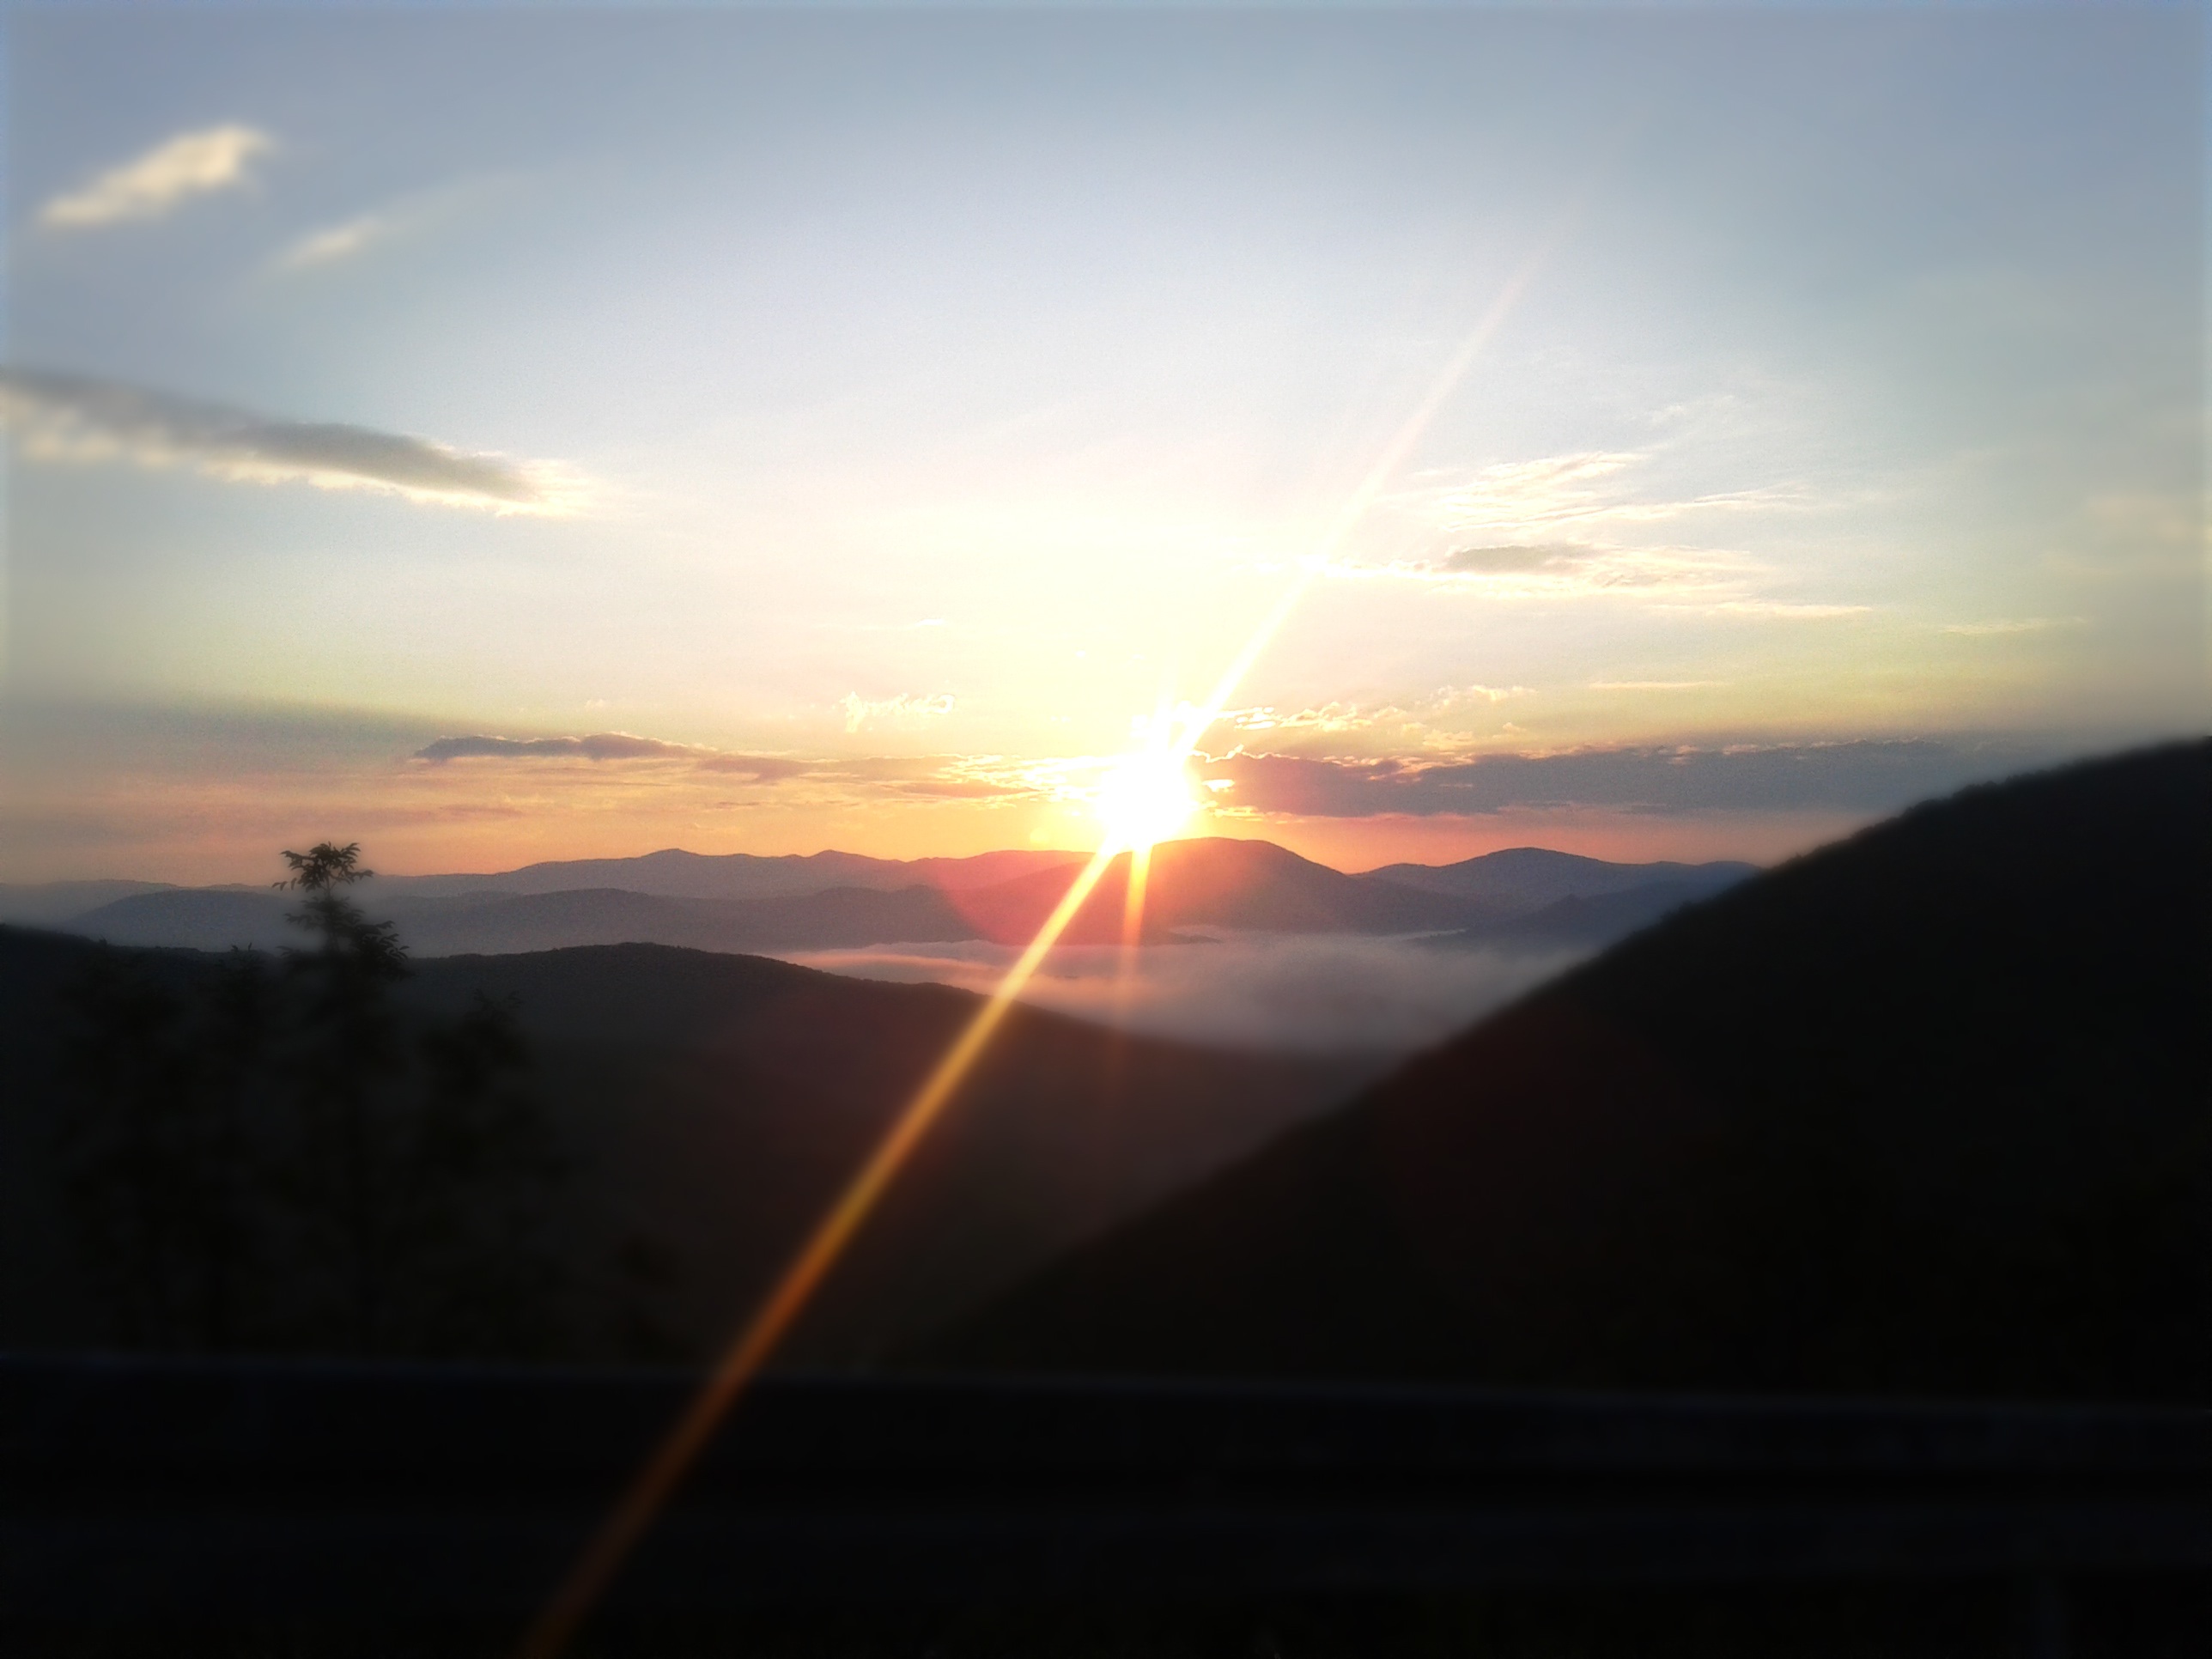
horizon, mountain, cloud, sky, sun, sunrise, sunset, sunlight, morning, dawn, atmosphere, dusk, evening, afterglow, atmospheric phenomenon